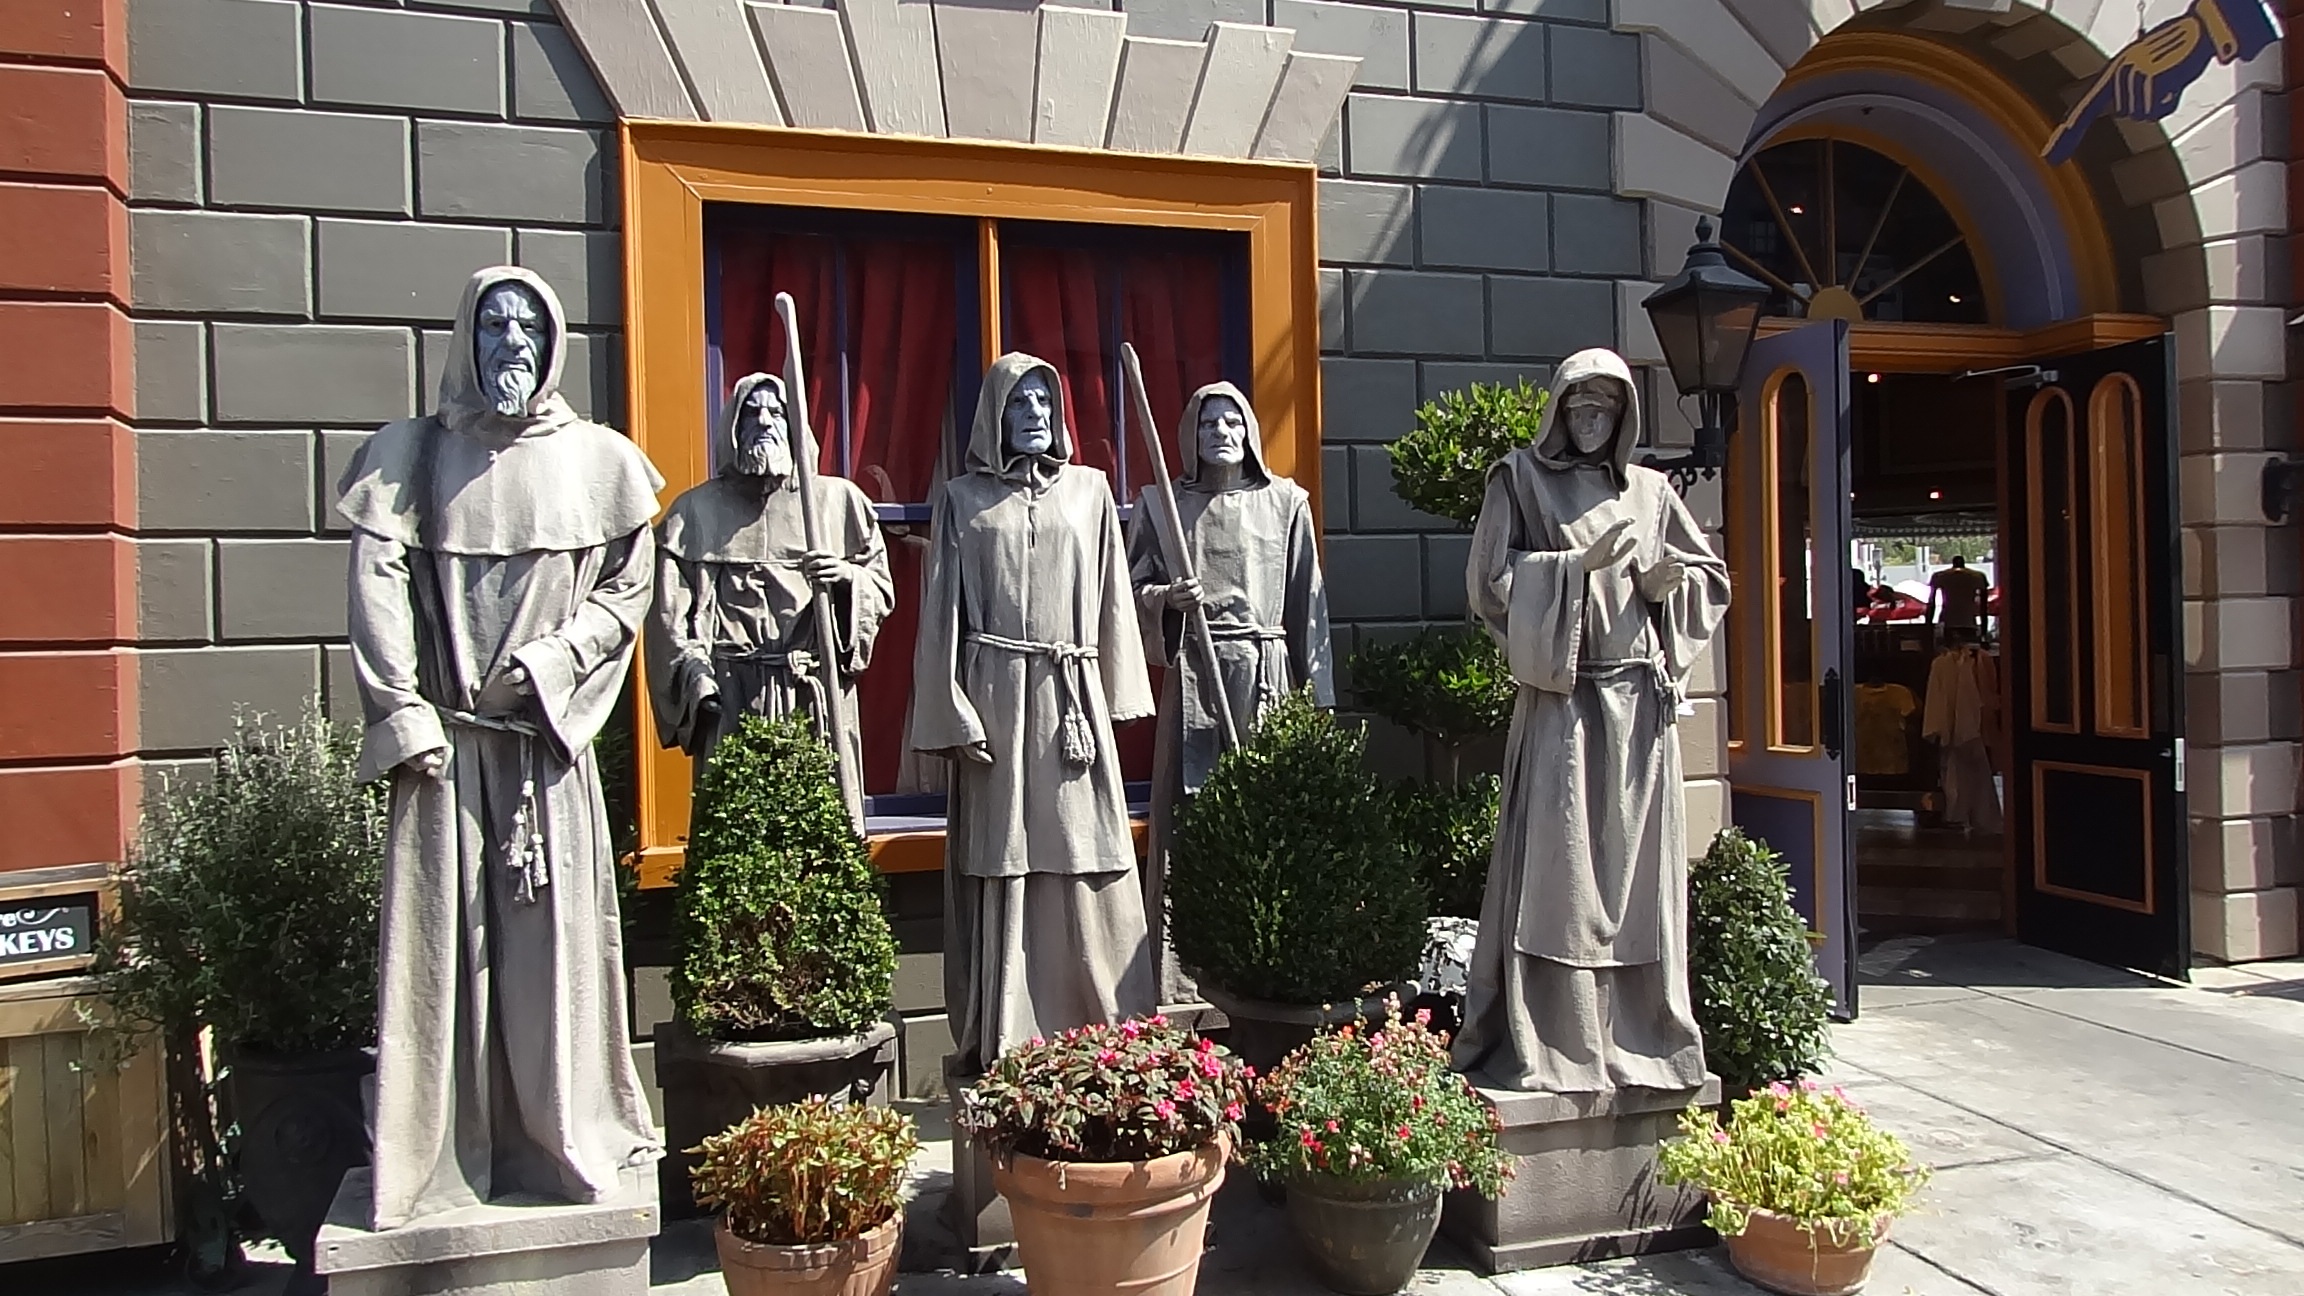
film, monument, statue, shrine, display window, universal studio